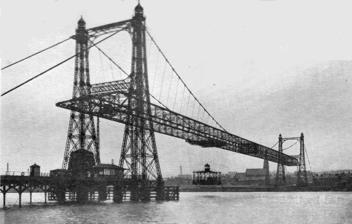
Building: Widnes–Runcorn Transporter Bridge
Country: United Kingdom
Year built: 1905
Former bridge in northwest England Widnes–Runcorn Transporter Bridge Coordinates 53°20′48″N 2°44′11″W / 53.3466°N 2.7363°W / 53.3466; -2.7363 Carries Vehicles Pedestrians Crosses River Mersey Locale Widnes / Runcorn Characteristics Design Transporter Bridge Longest span 300m (1,000 ft) Clearance below 25m (82 ft) History Designer John Webster Construction start 1901 Opened 1905 ; 120 years ago ( 1905 ) Closed 1961 ; 64 years ago ( 1961 ) Location The Widnes–Runcorn Transporter Bridge crossed the river Mersey and Manchester Ship Canal linking the towns of Runcorn and Widnes .   Completed in 1905, it was Britain's first transporter bridge and the largest of its type ever built in the world. It continued in use until 22 July 1961, when it was replaced by a through arch bridge , now known as the Silver Jubilee Bridge .  The transporter bridge was then demolished. History View along the bridge interior At the beginning of the 20th century the only means of crossing the river Mersey at Runcorn Gap were by rail on the Runcorn Railway Bridge (which also had a footpath) or by using the ancient ferry (a rowing boat).  In the 1890s the Manchester Ship Canal had been constructed and this meant that the journey by ferry had to be made in two stages, with a climb over the wall of the canal between the stages. A road bridge was clearly needed but it would have to pass high enough over the canal to allow the passage of ocean-going ships.  The cost of doing this was felt to be prohibitive. In 1899 the Widnes & Runcorn Bridge Company was established under the chairmanship of Sir John Brunner to investigate the options.  Their decision was to build a transporter bridge.  This would be cheaper than an orthodox type of bridge and the passage of the transporter car could be timed to allow the passage of the ships.  The first transporter bridge in the world had been opened in 1893 in Bilbao , Spain. This had been followed in 1898 by transporter bridges in Rouen (France) and Bizerta (now Tunisia). Parliamentary approval had already been obtained for a transporter bridge over the River Usk at Newport , Monmouthshire . This was then followed by the construction of a transporter bridge in Middlesbrough over the River Tees in 1911. An Act of Parliament was obtained in 1900 giving approval for the bridge, and the Act also allowed for the formal ending of the ferry. It was designed by John Webster and John Wood. Construction began in December 1901 and was completed in 1905.  The cost was £130,000 (equivalent to £17,630,000 in 2023). The transporter bridge was opened (in the absence of King Edward VII who was indisposed) by Sir John Brunner on 29 May 1905. During the following years there were problems both with the functioning of the bridge and with its financing.  The company could not make it pay and in 1911 it was sold to Widnes Corporation. Several improvements were made to the bridge over the years. In its later years it made 49,000 journeys annually, carrying 280,000 cars, 145,000 commercial vehicles and over 2 million passengers. However, it was inadequate for the growing needs of the region and its physical condition was deteriorating.  A fixed high-level bridge was needed and this was eventually opened on 21 July 1961. The transporter bridge closed the following day and was later demolished. Structure Drawing of the bridge showing span and transporter car The two towers were 180 feet (55 m) high and the distance between them spanned by a truss was 1,000 feet (300 m).  The weight of the cables suspending the girder was 250 tons.  The underside of the girder was 82 feet (25 m) above the high water level.  The transporter car was 55 feet (17 m) long and 24 feet 6 inches (7.5 m) wide and was designed to carry 4 two-horse farm waggons and 300 passengers.  A shelter was provided for the passengers.  The bottom of the car was 12 feet (3.7 m) above high water level and it cleared the ship canal wall by 4.5 feet (1.4 m).  It was suspended from a moving trolley 77 feet (23 m) long.  In conditions of reasonable weather and load the journey took 2.5 minutes.  The driver was sited in a cabin on top of the car from which he had an uninterrupted view in all directions.  An endless wire rope, pulled by a winch housed in the power house, provided the power to move the trolley across the River Mersey.  The winch on the Widnes side pulled the trolley towards Widnes and Runcorn in turn.  Approach roads of 320 feet (98 m) on the Widnes side and 470 feet (140 m) on the Runcorn side were built. Former power house with the road and rail bridges visible beyond Present day The power house and Widnes approach in 2009 The former approaches to the transporter bridge at the bottom of Waterloo Road, Runcorn, and Mersey Road, Widnes, can still be seen.  On the Widnes side the power house remains and it has been designated as a Grade II* listed building by English Heritage . Transporter Building, the former office building, also remains nearby in Mersey Road. References